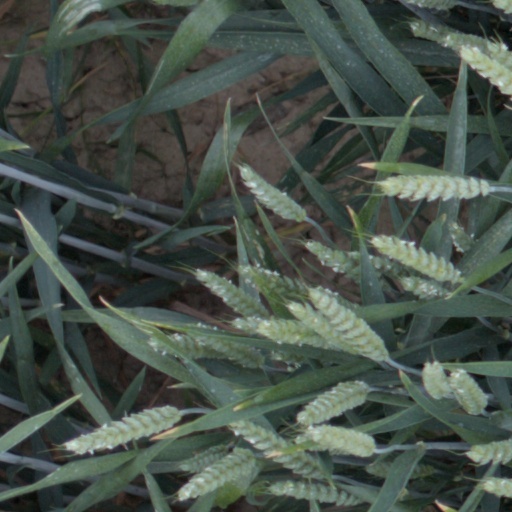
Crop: wheat